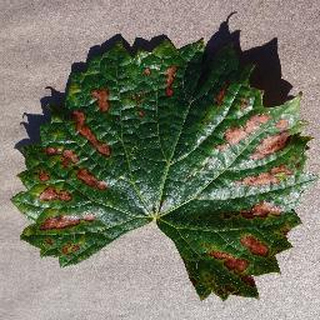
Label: grape_esca_black_measles